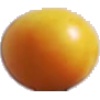
Label: cherry_wax_yellow